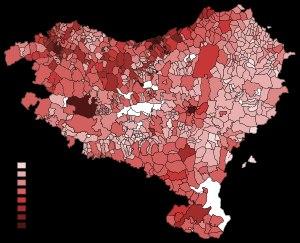
Le Pays basque ou Euskal Herria, soit le pays de la langue basque, est un territoire de traditions, de cultures et d'histoire basque, terre traditionnelle du peuple autochtone des Basques dont la langue basque est parlée par 28,4 % de la population et comprise par 44,8 %. Appelé au Moyen Âge Vasconie et très probablement Cantabrie à l’époque romaine, il s'étend de l'Èbre à l'Adour, sur deux pays, l'Espagne principalement et la France, à cheval sur l'extrémité occidentale de la chaîne des Pyrénées, et est baigné par le golfe de Gascogne.